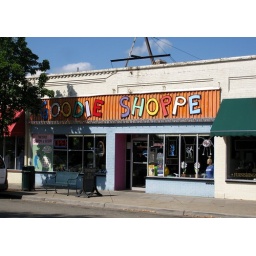
A sign in the window advertises &amp;quot;Retro Candy &amp;amp; Soda&amp;quot;